Dipteryx micrantha

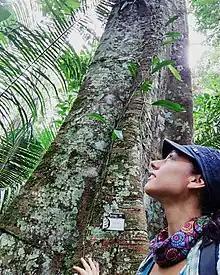
"Dipteryx micrantha" in the Peruvian Amazonia

Habitus: This is a very large tree, sometimes growing up to 60m, although in Manú National Park in Peru the average height was 44m. The trunk has large buttresses although individual trees have been recorded with smallish buttresses. The buttresses can grow to 4m high and 1.5m thick in mature individuals. In young trees the buttresses may faintly snake up the trunk, giving a furrowed or corrugated profile to a cross-section of the trunk, but in older mature trees the bole is cylindrical. The base is wide and parasol-shaped. The bark is distinctively coloured salmon.